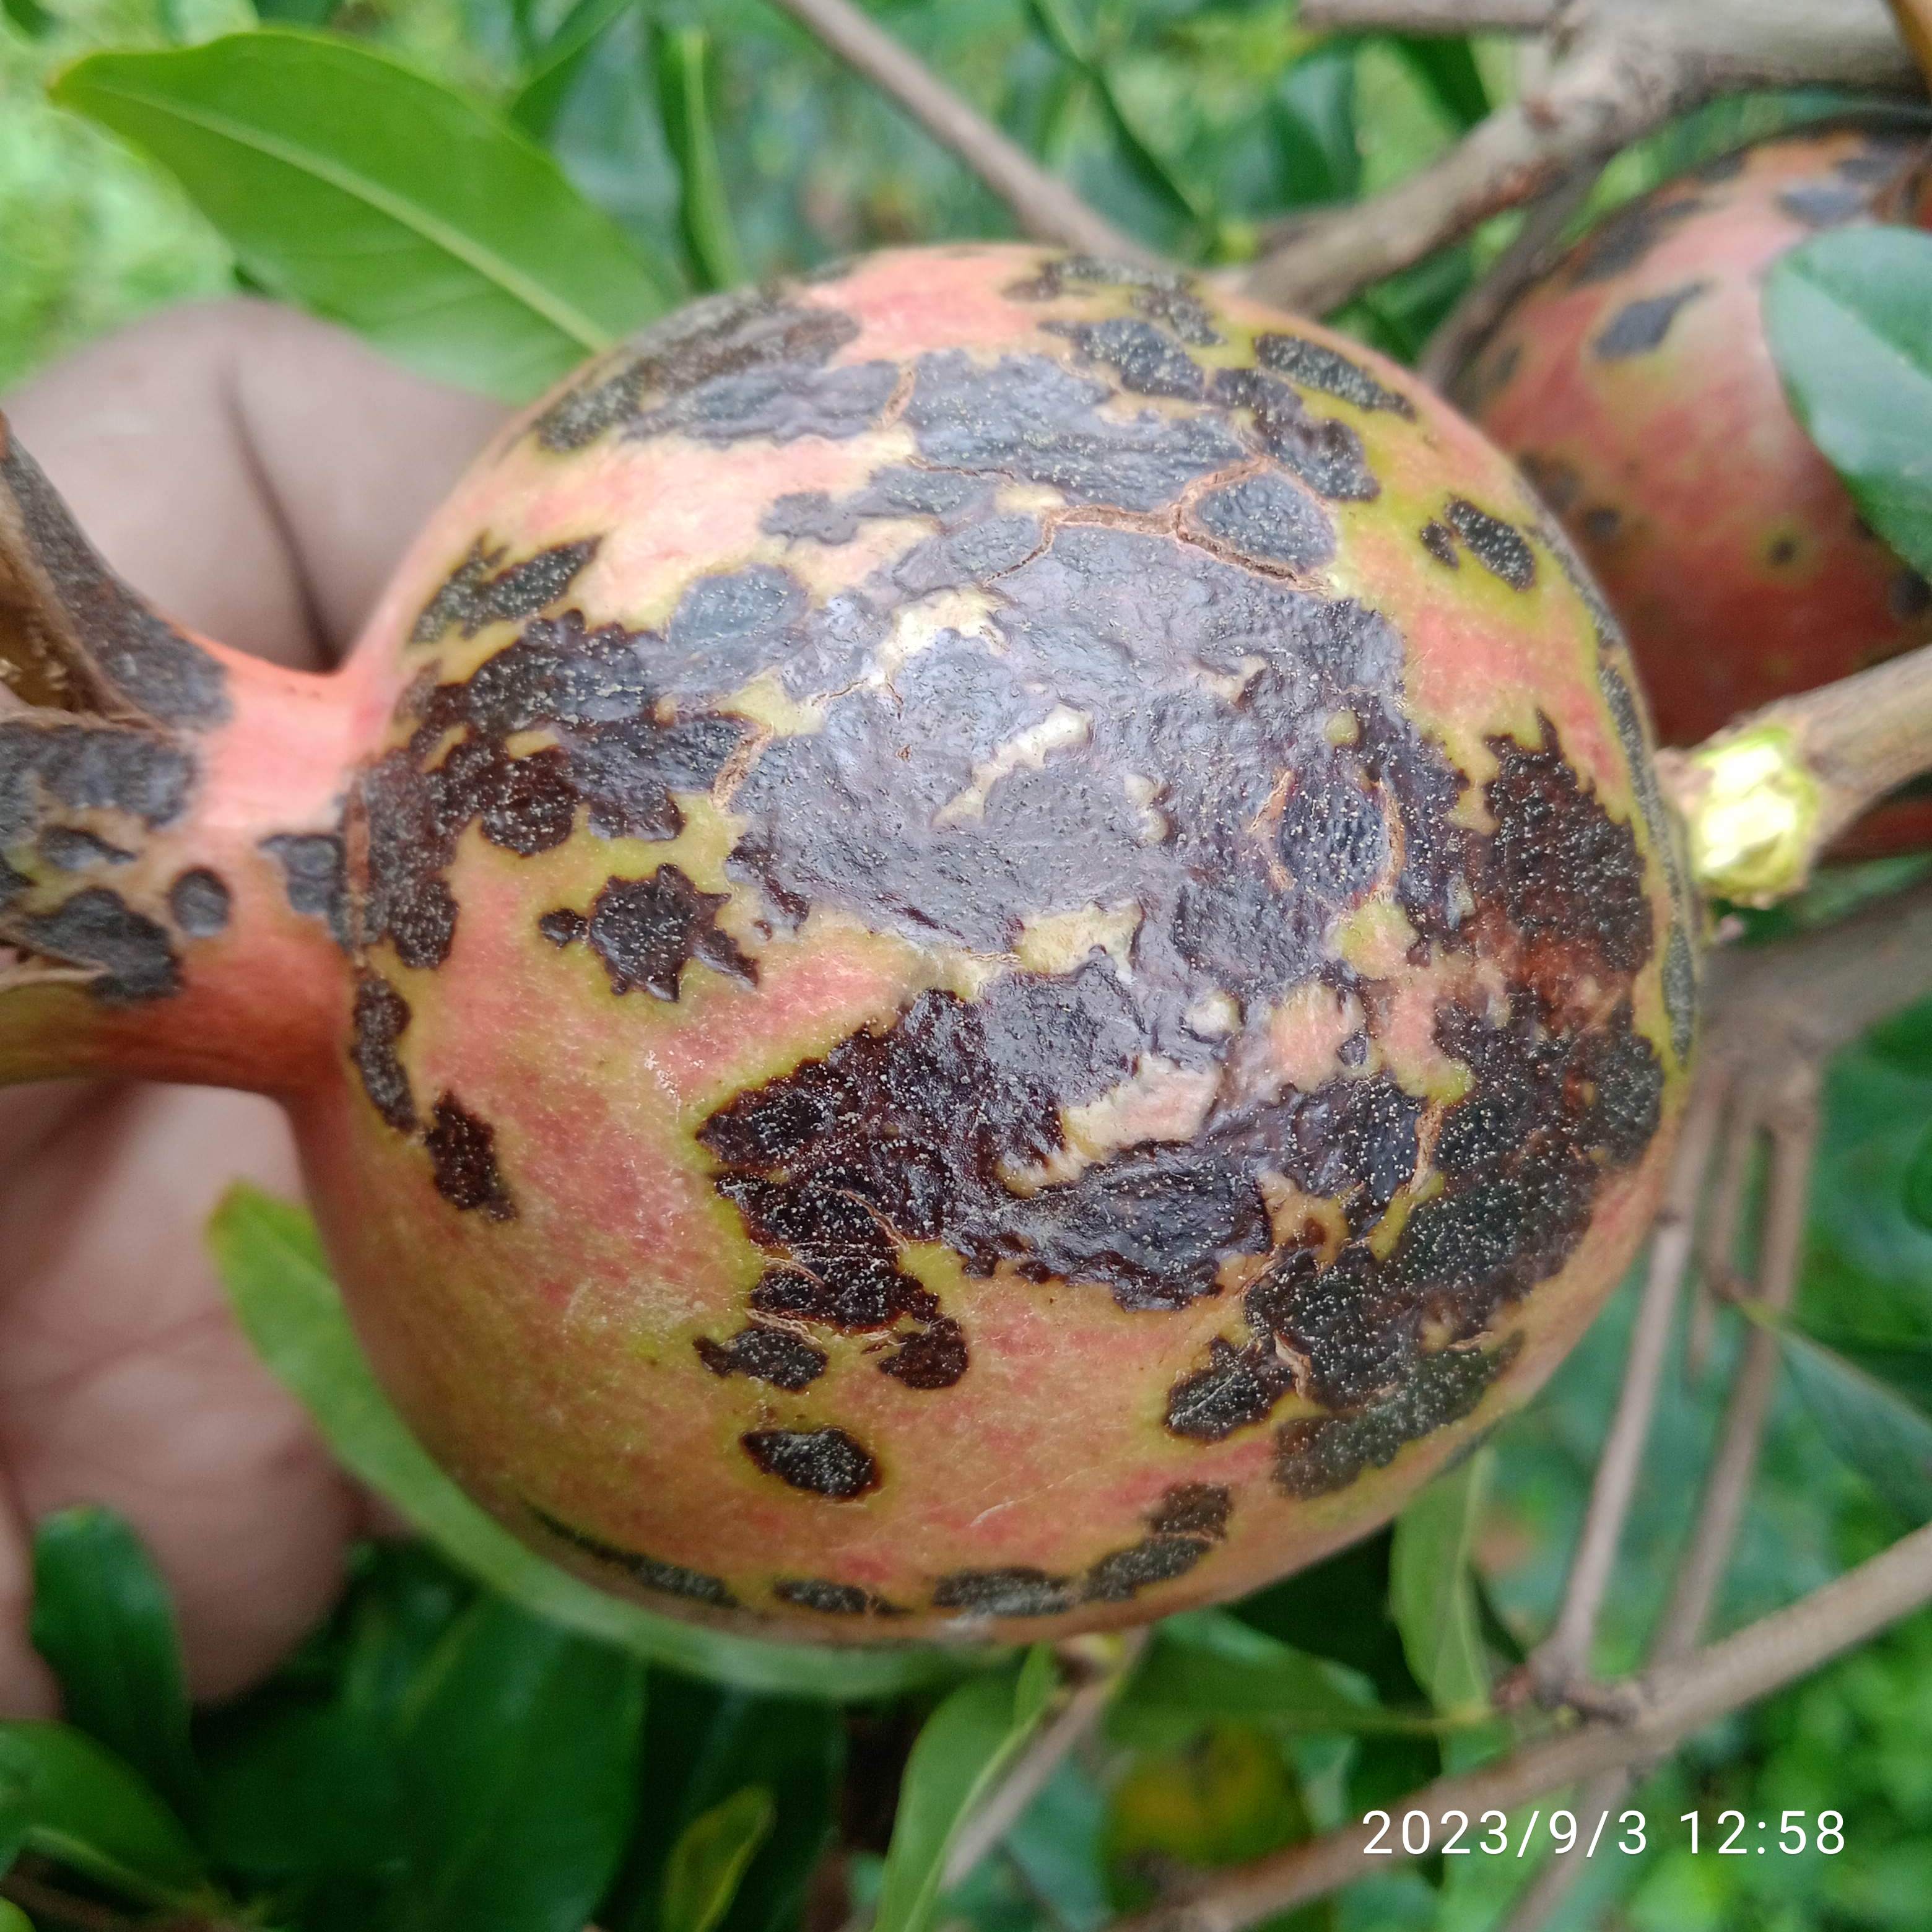
Label: Anthracnose